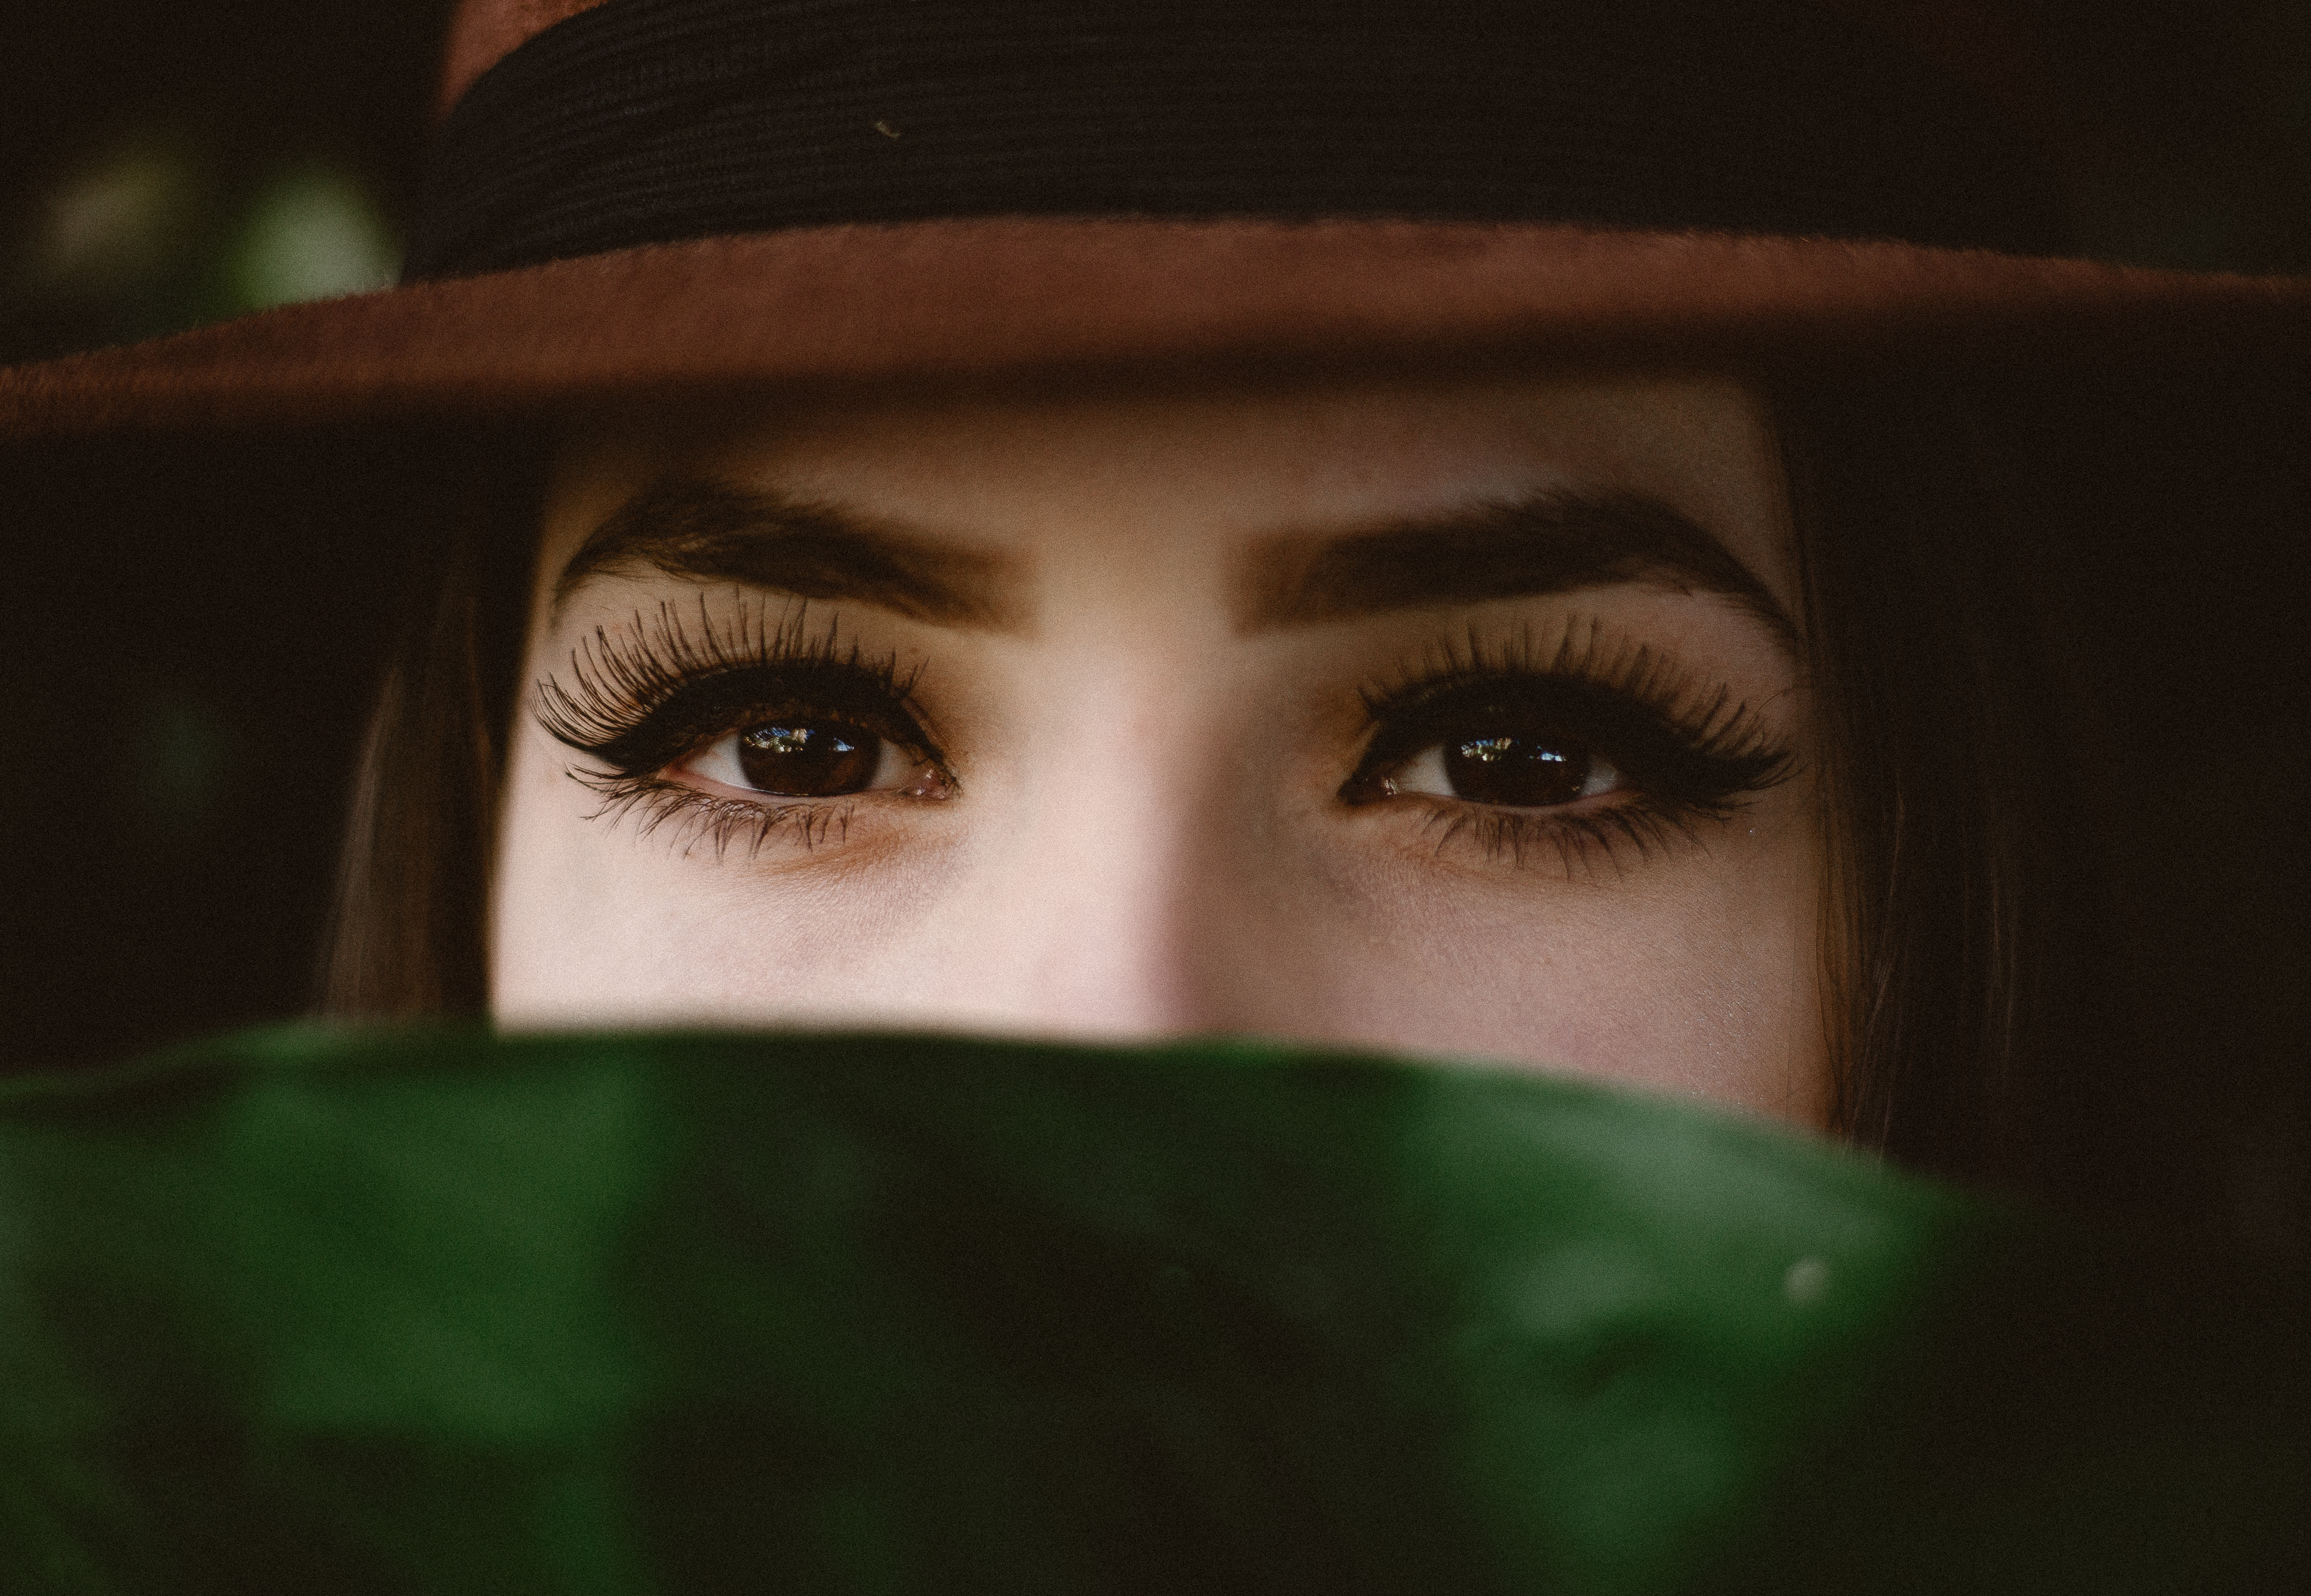
girl, photography, portrait, green, color, darkness, black, close up, human body, face, nose, eye, glasses, head, skin, beauty, organ, emotion